Aeneas Mackintosh

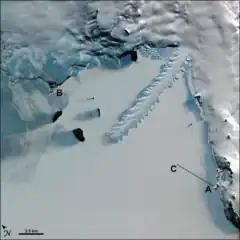
McMurdo Sound, frozen over. Mackintosh and Hayward set out on 8 May 1916 from Hut Point (A), intending to walk to Cape Evans (B). They disappeared in the area marked C.

With the help of fresh seal meat which halted the ravages of scurvy, the survivors slowly recovered at Hut Point. The unstable condition of the sea ice in McMurdo Sound prevented them from completing the journey to the Cape Evans base. Conditions at Hut Point were gloomy and depressing, with an unrelieved diet and no normal comforts; Mackintosh in particular found the squalor of the hut intolerable, and dreaded the possibility that, caught at Hut Point, they might miss the return of the ship. On 8 May 1916, after carrying out reconnaissance on the state of the sea ice, Mackintosh announced that he and Hayward were prepared to risk the walk to Cape Evans. Although Richards, Joyce and Wild were not in favour, Mackintosh was still in charge of the party and had final say. Richards later revealed in an interview that Hayward might not have been as keen as Mackintosh. Richards thought Hayward looked dubious but possibly he did not wish to ‘lose face’.